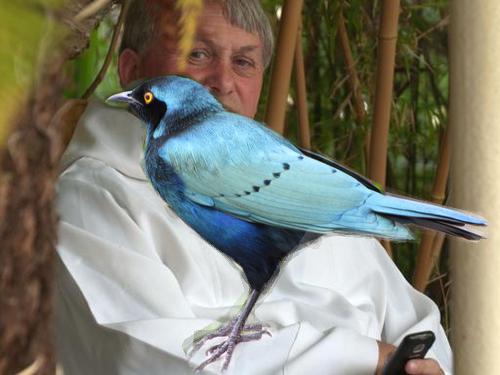
Bird species: Cape_Glossy_Starling
Bird type: landbird
Background: land